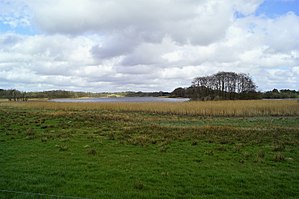
Natura 2000-område nr. 36 Nipgård Sø / Beskrivelse
Nipgård Sø
Nipsgård Sø set mod øst
Natura 2000-område nr. 36 Nipgård Sø er en naturplan under det fælleseuropæiske Natura 2000-projekt. Planområdet, Nipgård Sø, er et habitatområde, med et samlet areal på ca. 50 ha, der består af 30 ha sø og